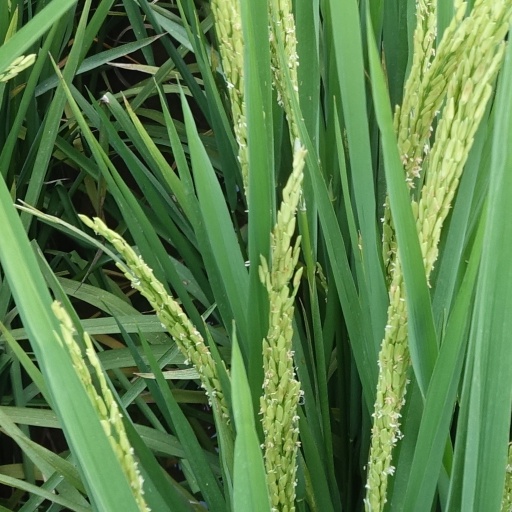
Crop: rice